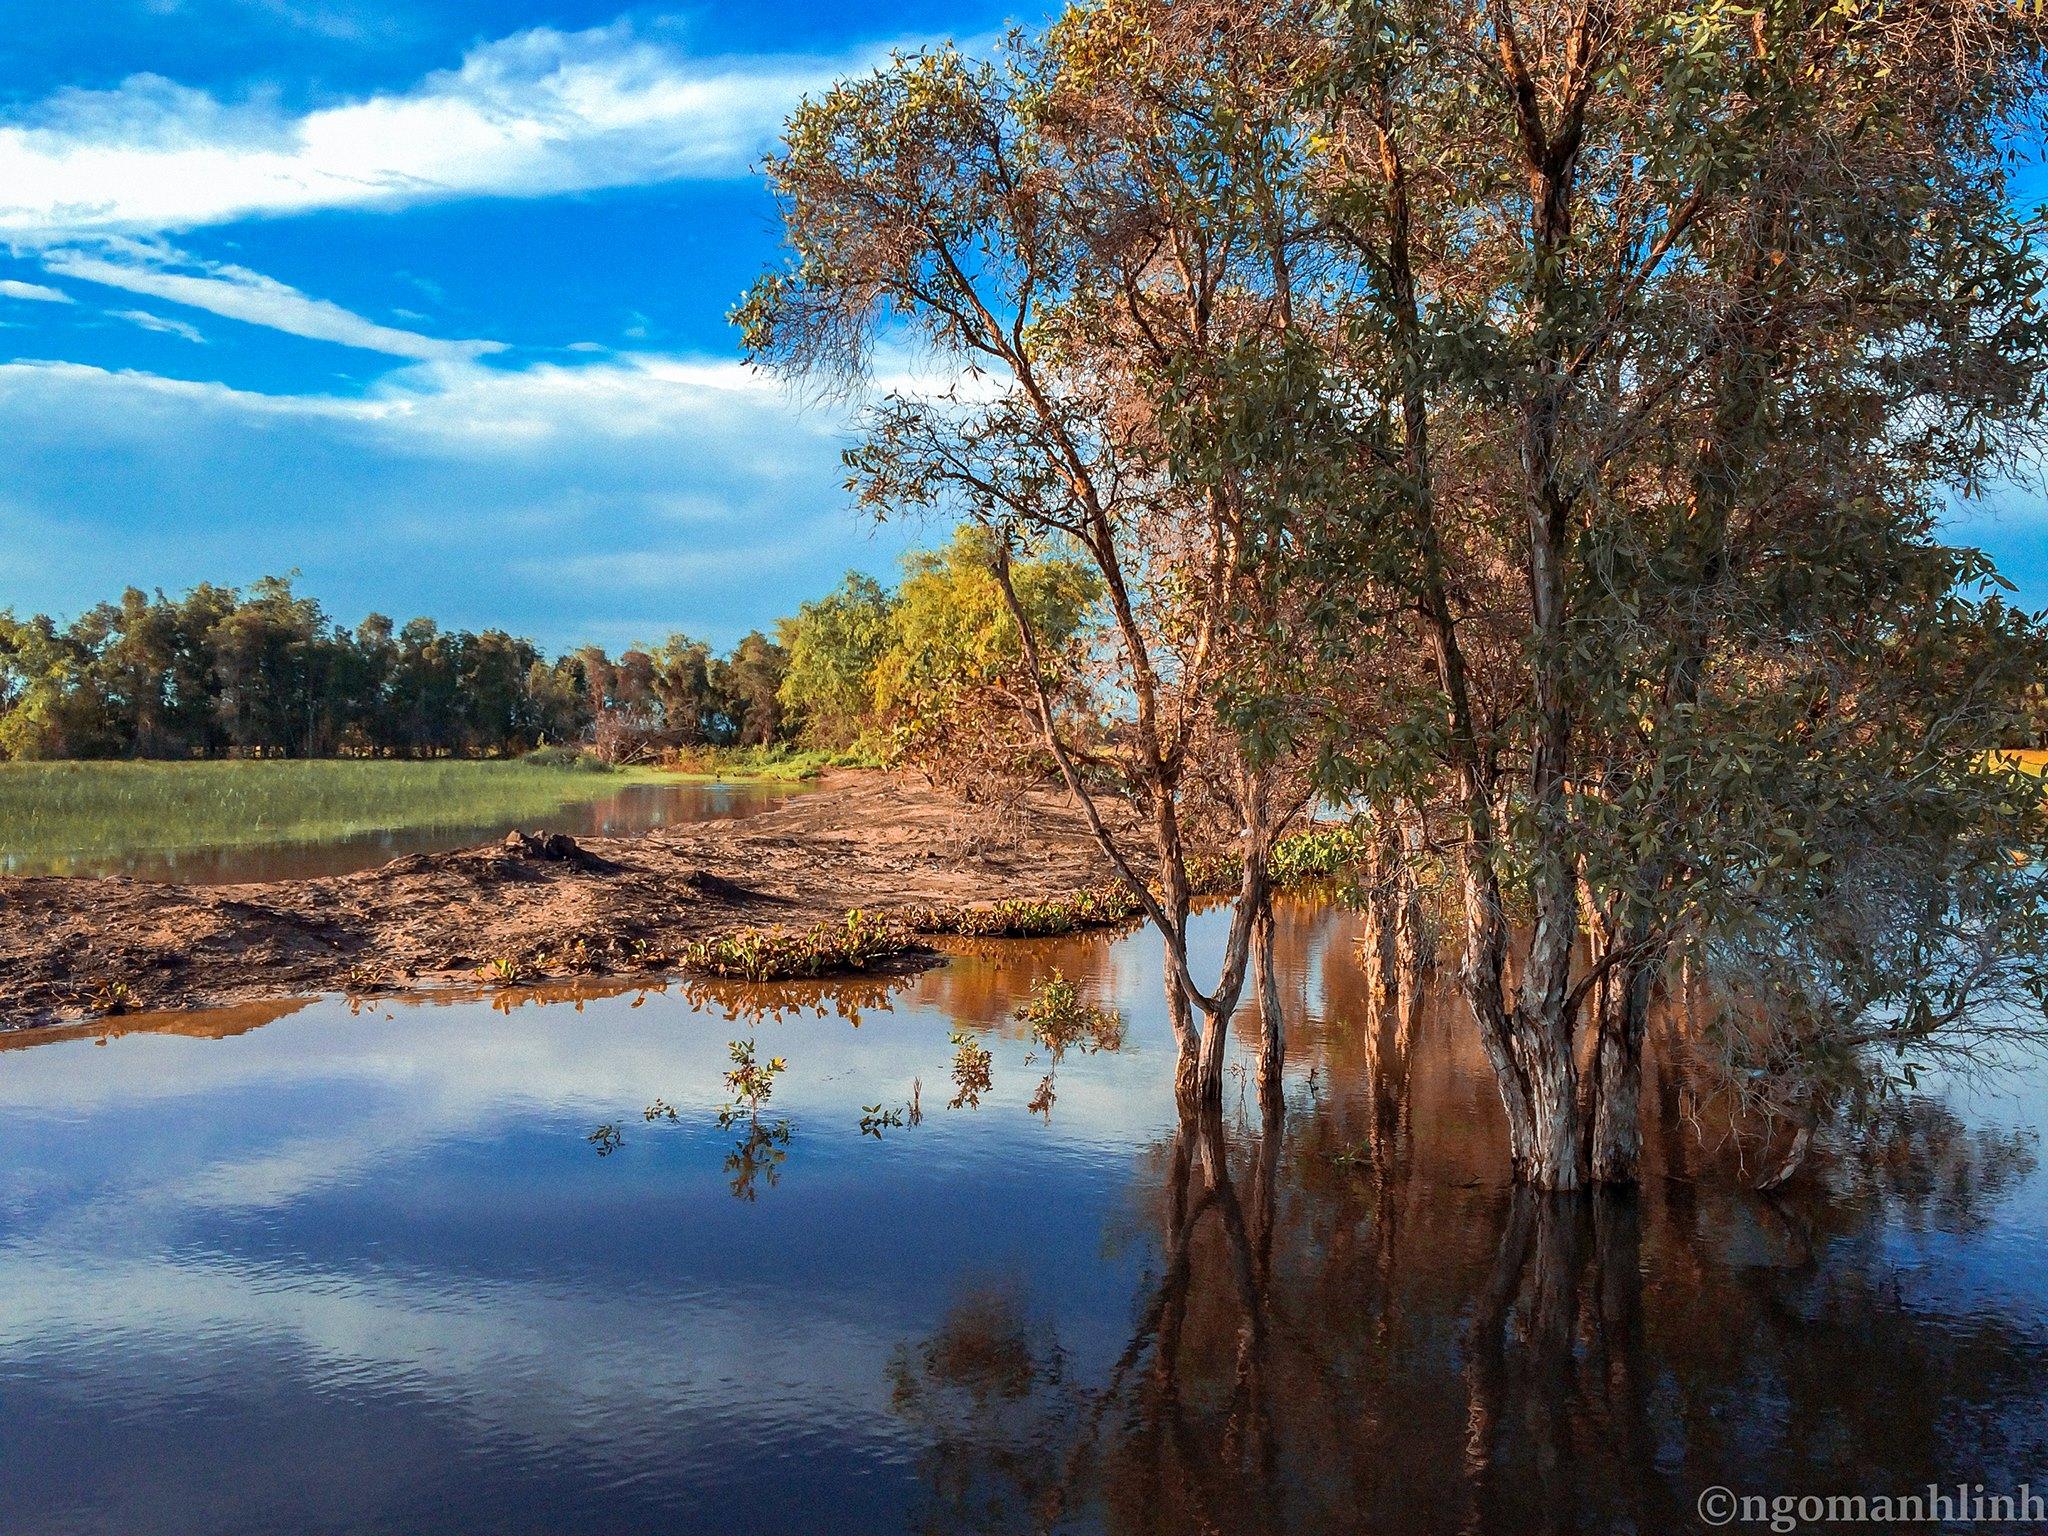
có một vài cái cây nằm ở phía trên của mặt nước